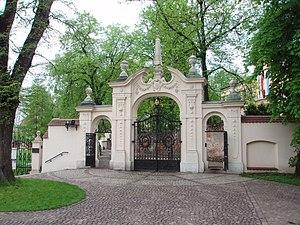
La Basilique Saint Michel Archange et Saint Stanislas l'Évêque et le Martyre, connue aussi sous le nom de la Basilique des Paulins ou l'Église Na Skałce est un complexe religieux polonais, comprenant une église et un monastère paulinien. Il est situé au 15 rue Skałeczna dans la quartier Kazimierz à Cracovie.